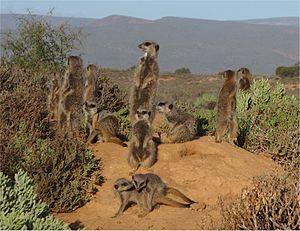
Le suricate, parfois surnommé « sentinelle du désert », est une espèce de mammifères diurnes de la famille des Herpestidae et la seule du genre Suricata. Ce petit carnivore vit dans le sud-ouest de l'Afrique. Animal très prolifique, le suricate vit en grands groupes familiaux au sein d'une colonie. Ils se réfugient la nuit dans de vastes terriers.